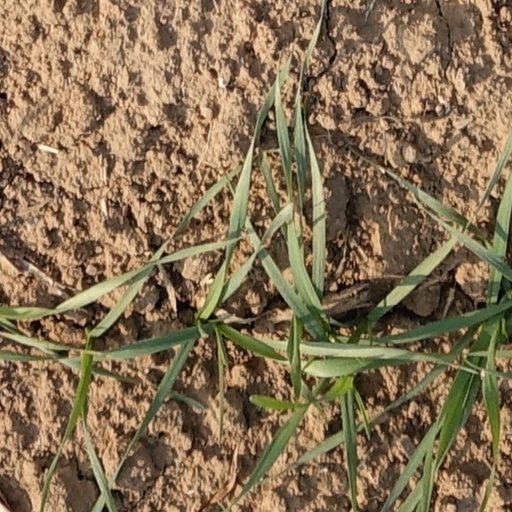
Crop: wheat